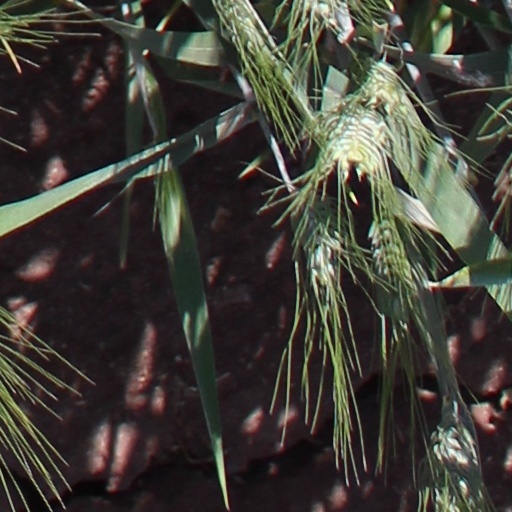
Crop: wheat